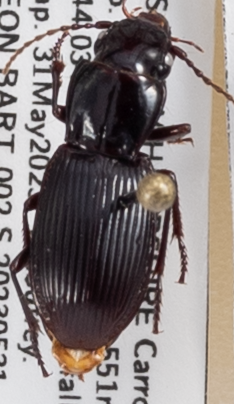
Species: Pterostichus rostratus
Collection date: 2023-05-31
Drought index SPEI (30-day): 0.456
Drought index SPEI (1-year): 0.114
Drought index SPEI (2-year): -0.03